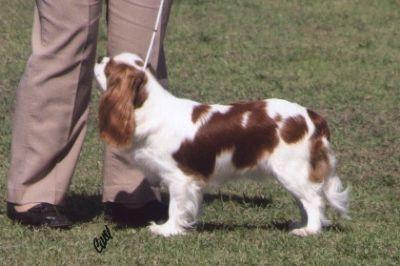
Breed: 207-n000026-Blenheim_spaniel